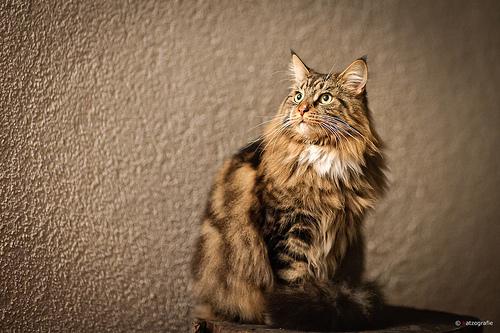
Breed: Maine Coon